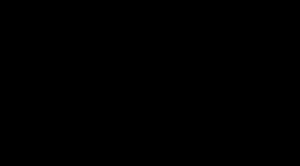
L' effet Goos–Hänchen est un phénomène optique dans lequel de la lumière linéairement polarisée présente un léger décalage latéral lorsque le rayon lumineux subit une réflexion totale interne. Le décalage est perpendiculaire à la direction de propagation, dans le plan d'incidence. Cet effet est l'analogue pour la polarisation linéaire de l'effet Imbert–Fedorov sur la phase d'une onde polarisée circulairement.